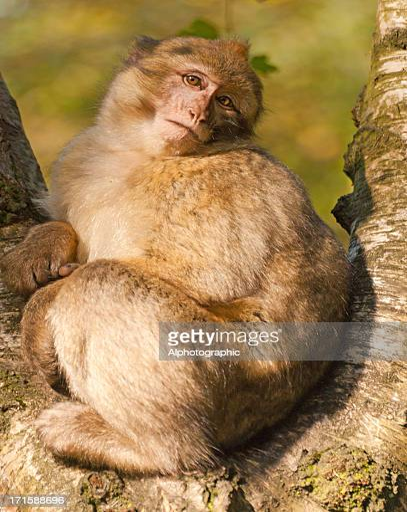
barbary macaques in a tree